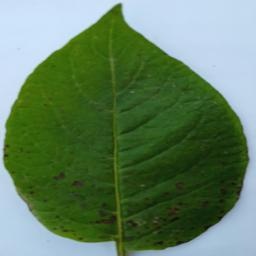
Etiqueta: Tizon_Temprano